Hair Brained

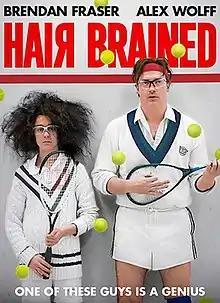
Film poster

Hair Brained is a 2013 American fantasy comedy-drama film directed by Billy Kent, and starring Brendan Fraser and Alex Wolff.